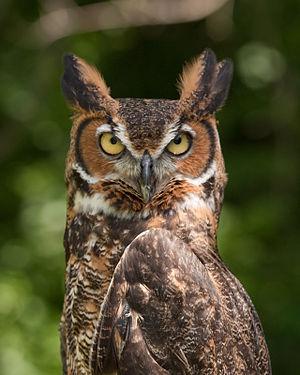
Traditionnellement, l'ordre des Strigiformes rassemble l'intégralité des rapaces nocturnes et se compose de deux familles regroupant 250 espèces existantes.